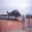
Label: airplane